Ian Stevenson

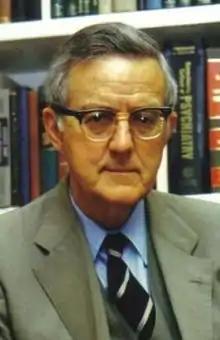

Ian Pretyman Stevenson (October 31, 1918 – February 8, 2007) was a Canadian-born American psychiatrist, the founder and director of the Division of Perceptual Studies at the University of Virginia School of Medicine. He was a professor at the University of Virginia School of Medicine for fifty years. He was chair of their department of psychiatry from 1957 to 1967, Carlson Professor of Psychiatry from 1967 to 2001, and Research Professor of Psychiatry from 2002 until his death in 2007. He was founder and director of the University of Virginia School of Medicine's Division of Perceptual Studies and helped to found the Society for Scientific Exploration in 1982.